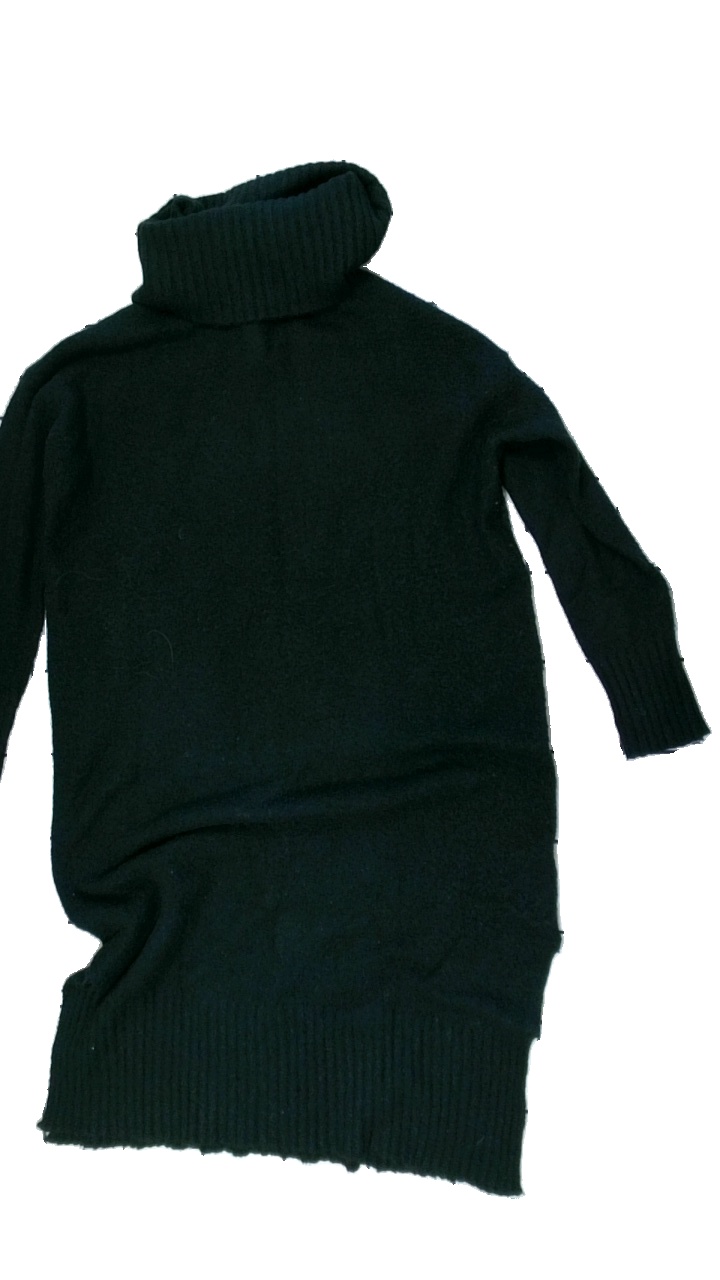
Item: Dress (Ladies)
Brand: Stories
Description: svart klänning med slits på sidorna. nopprig över hela
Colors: Black
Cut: Regular, Turtle neck
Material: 74% acrylic 26% polyester
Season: Winter
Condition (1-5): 3
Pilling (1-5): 3
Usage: Export
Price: <50